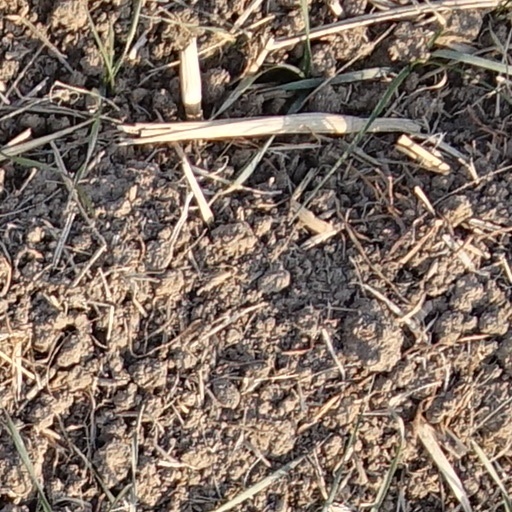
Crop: wheat